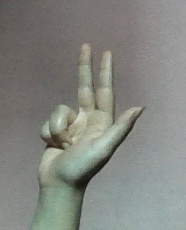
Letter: al